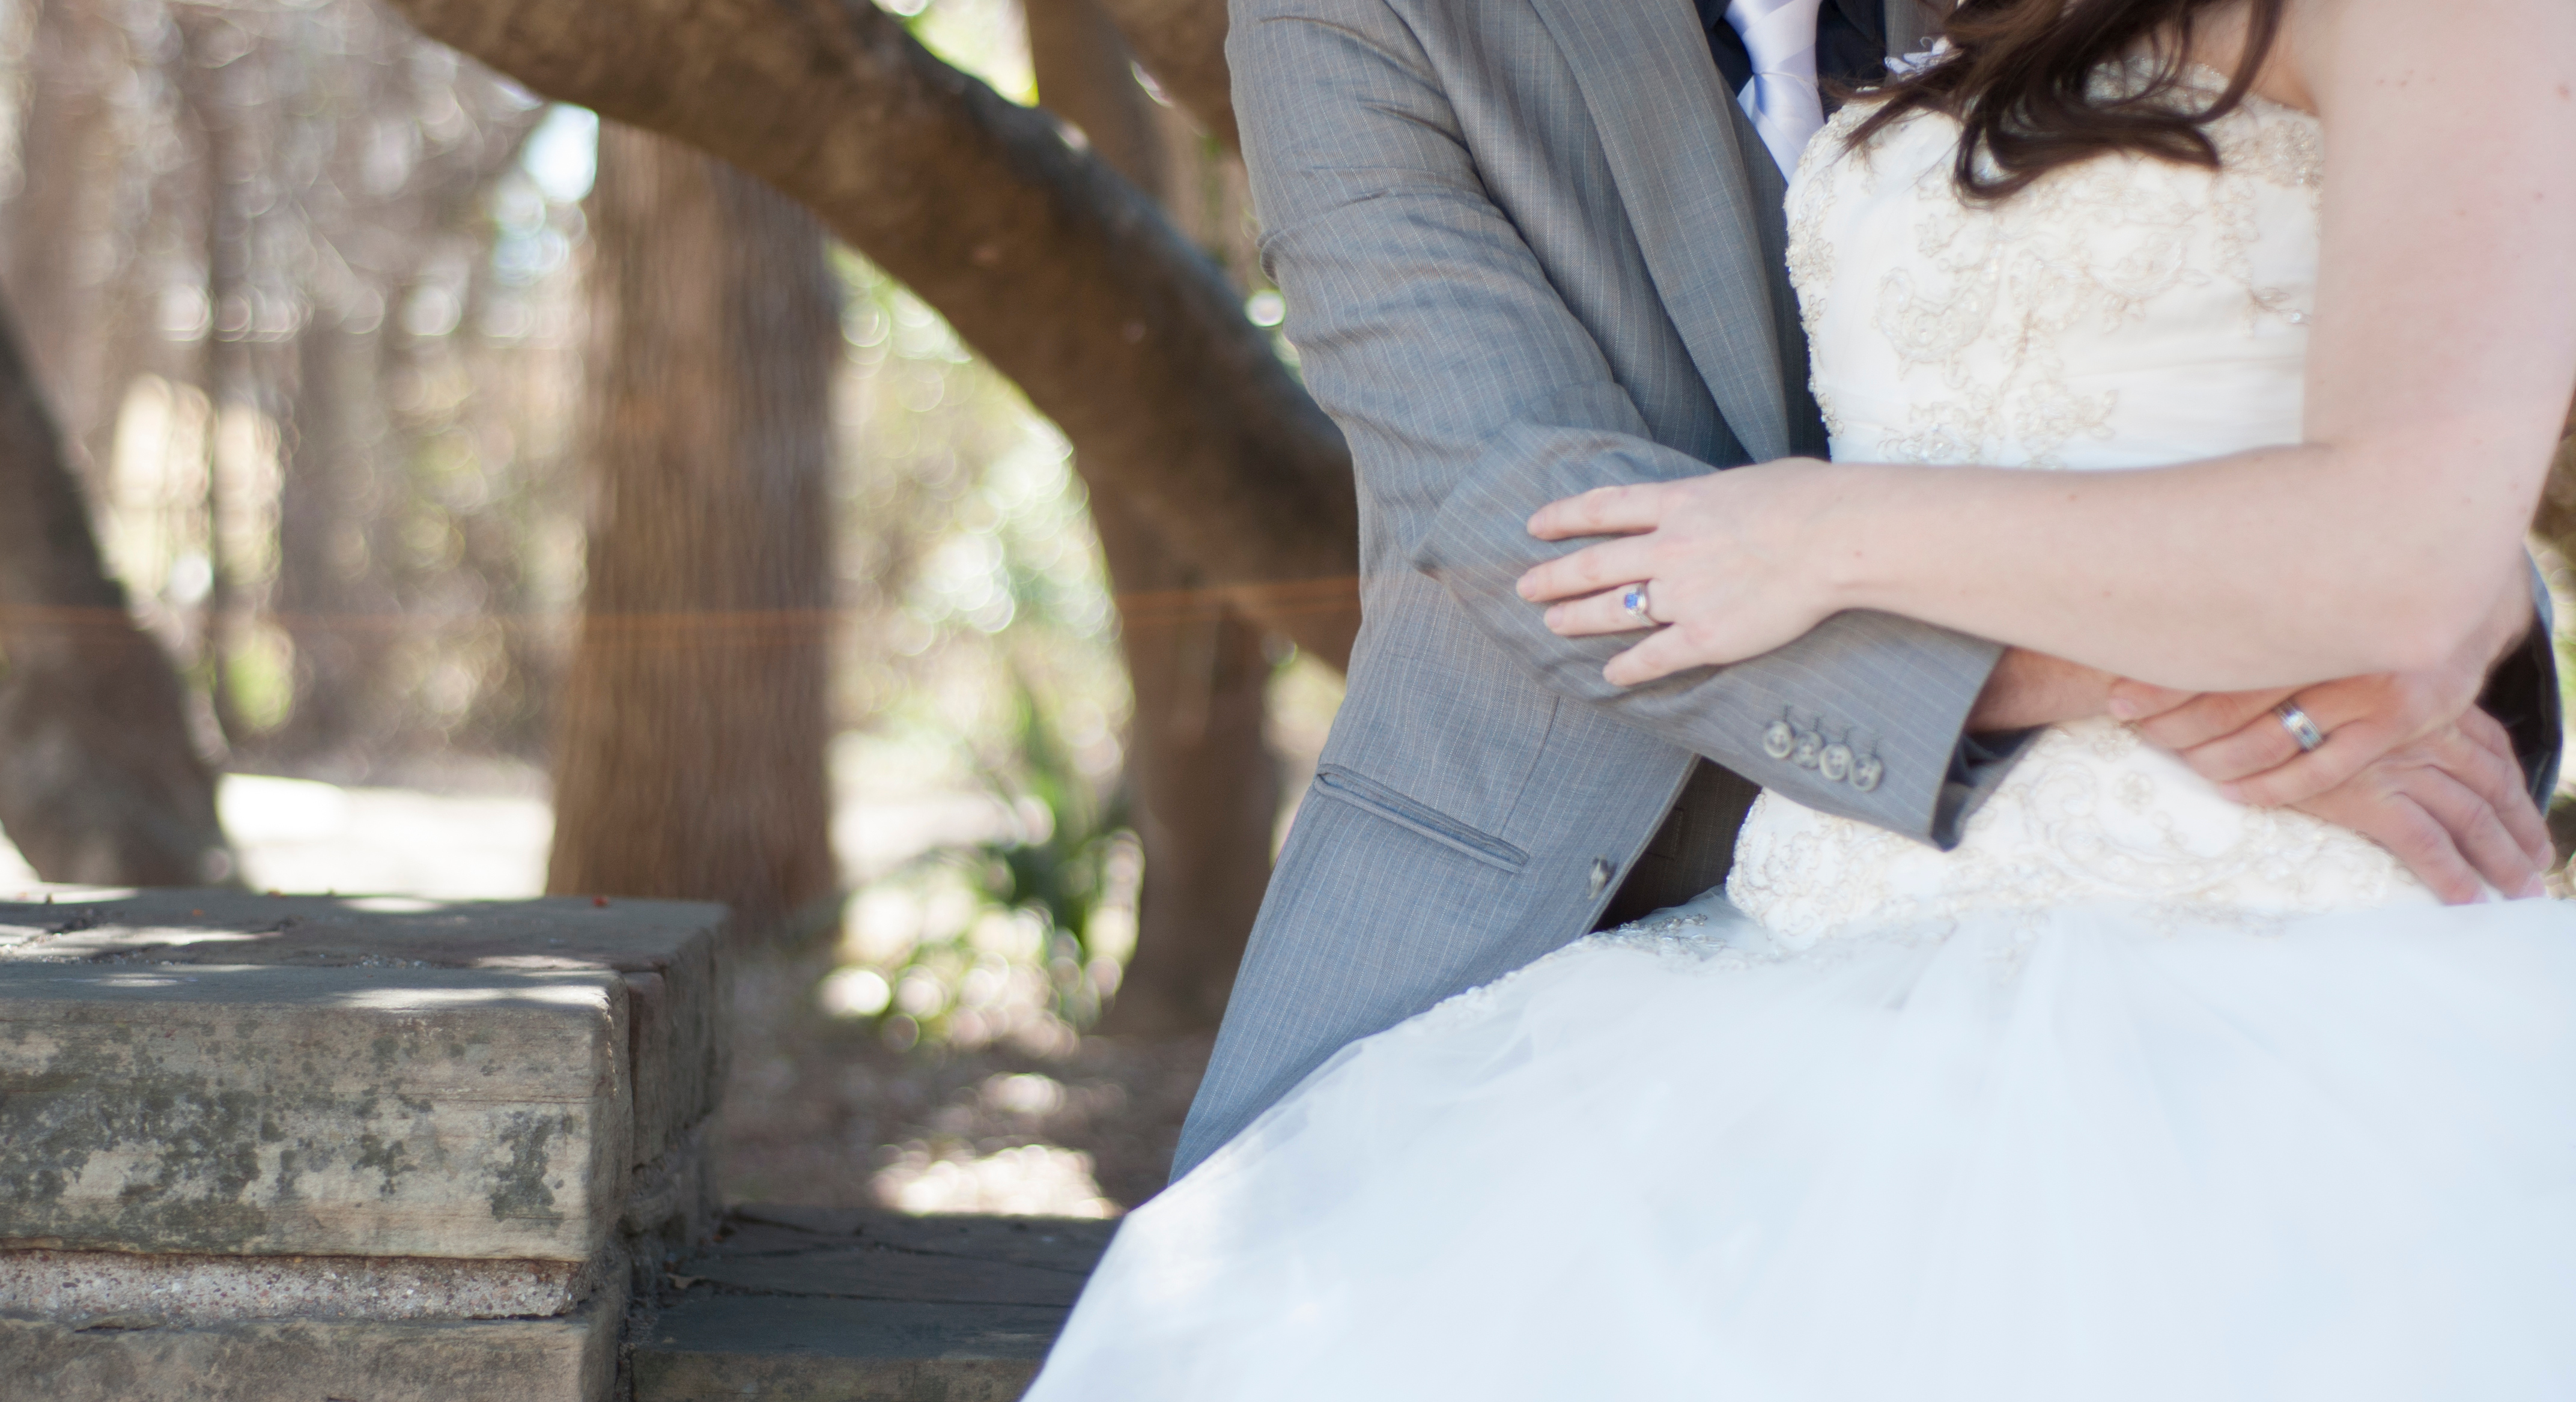
man, woman, male, love, romance, romantic, wedding, wedding dress, bride, groom, hug, ceremony, dress, photograph, gown, moment, marry, bridegroom, bridal clothing